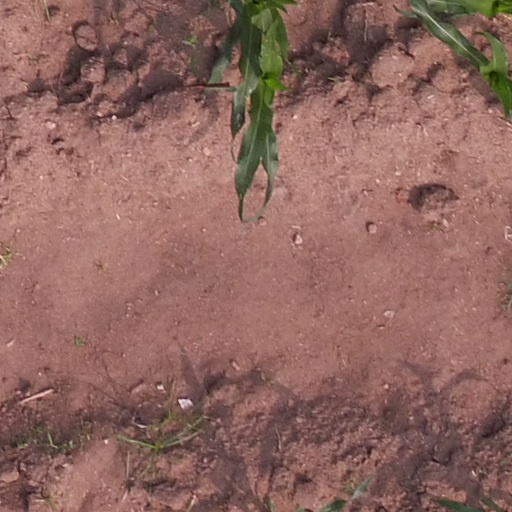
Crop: maize; corn